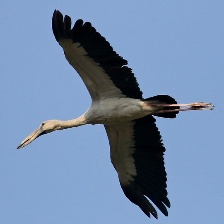
Species: ASIAN OPENBILL STORK
Scientific name: ANASTOMUS OSCITANS
ImageNet parent category: white_stork